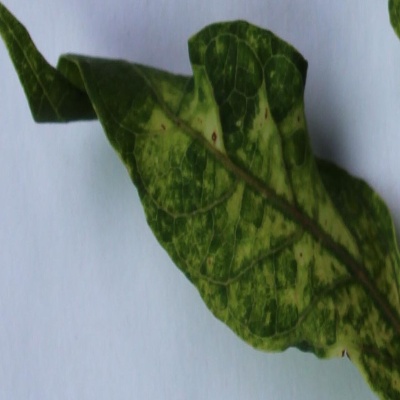
Crop: Cassava
Condition: mosaic